Urban rail transit

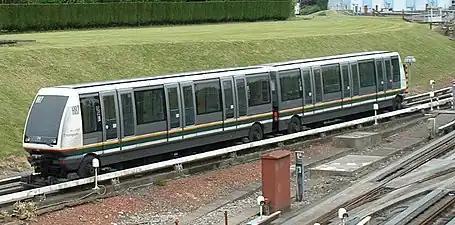
VAL-208 type train in the Lille Metro.

A rapid transit system is a railway, usually in an urban area, with high passenger capacities and frequency of service and (usually) full grade separation from other traffic, including other rail traffic. It is sometimes known as "heavy rail" to distinguish it from light rail. Both heavy and light often refer to the capacity and sometimes to investment costs. Rapid transit systems (with full grade separation) with a lower passenger capacity are termed light rapid transit or medium capacity system.